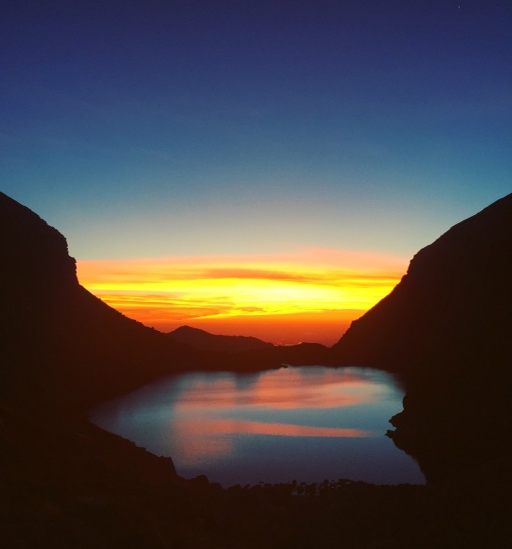
lake is a beautiful place to see the sun come up over the plains .